Qidong, Jiangsu

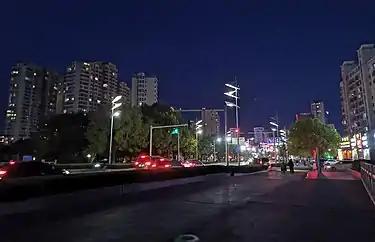

The center of the city is named Huilong Township. It also has a well-known fishing port called Lüsi town, named after Lü Dongbin, one of the eight immortals, who is said to have visited the place four times. Qidong's Qilong township was formerly a separate island in the Yangtze called Yonglongsha but now forms a pene-enclave on Chongming Island, most of which belongs to Shanghai.